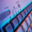
Label: keyboard